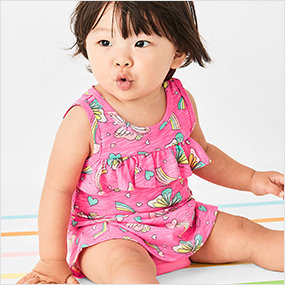
Gender: women